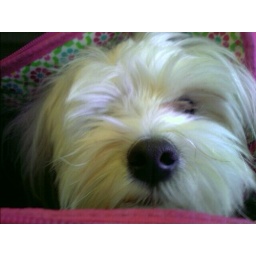
stitch in his bag on the train